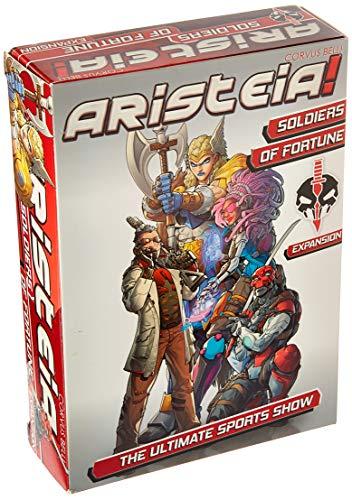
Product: Corvus Belli Aristeia! Soldiers of Fortune
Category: Toys & Games | Games & Accessories | Board Games
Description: Aristeia is the new sports game by Corvus Belli that allows two players to take the role of a competition team manager in the greatest visual show of the Human Sphere.
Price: $32.49
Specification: ProductDimensions:6x2x8inches|ItemWeight:6.4ounces|ShippingWeight:6.4ounces(Viewshippingratesandpolicies)|ASIN:B07BT1W719|Itemmodelnumber:CVBARI19|Manufacturerrecommendedage:12yearsandup